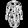
Label: Shirt